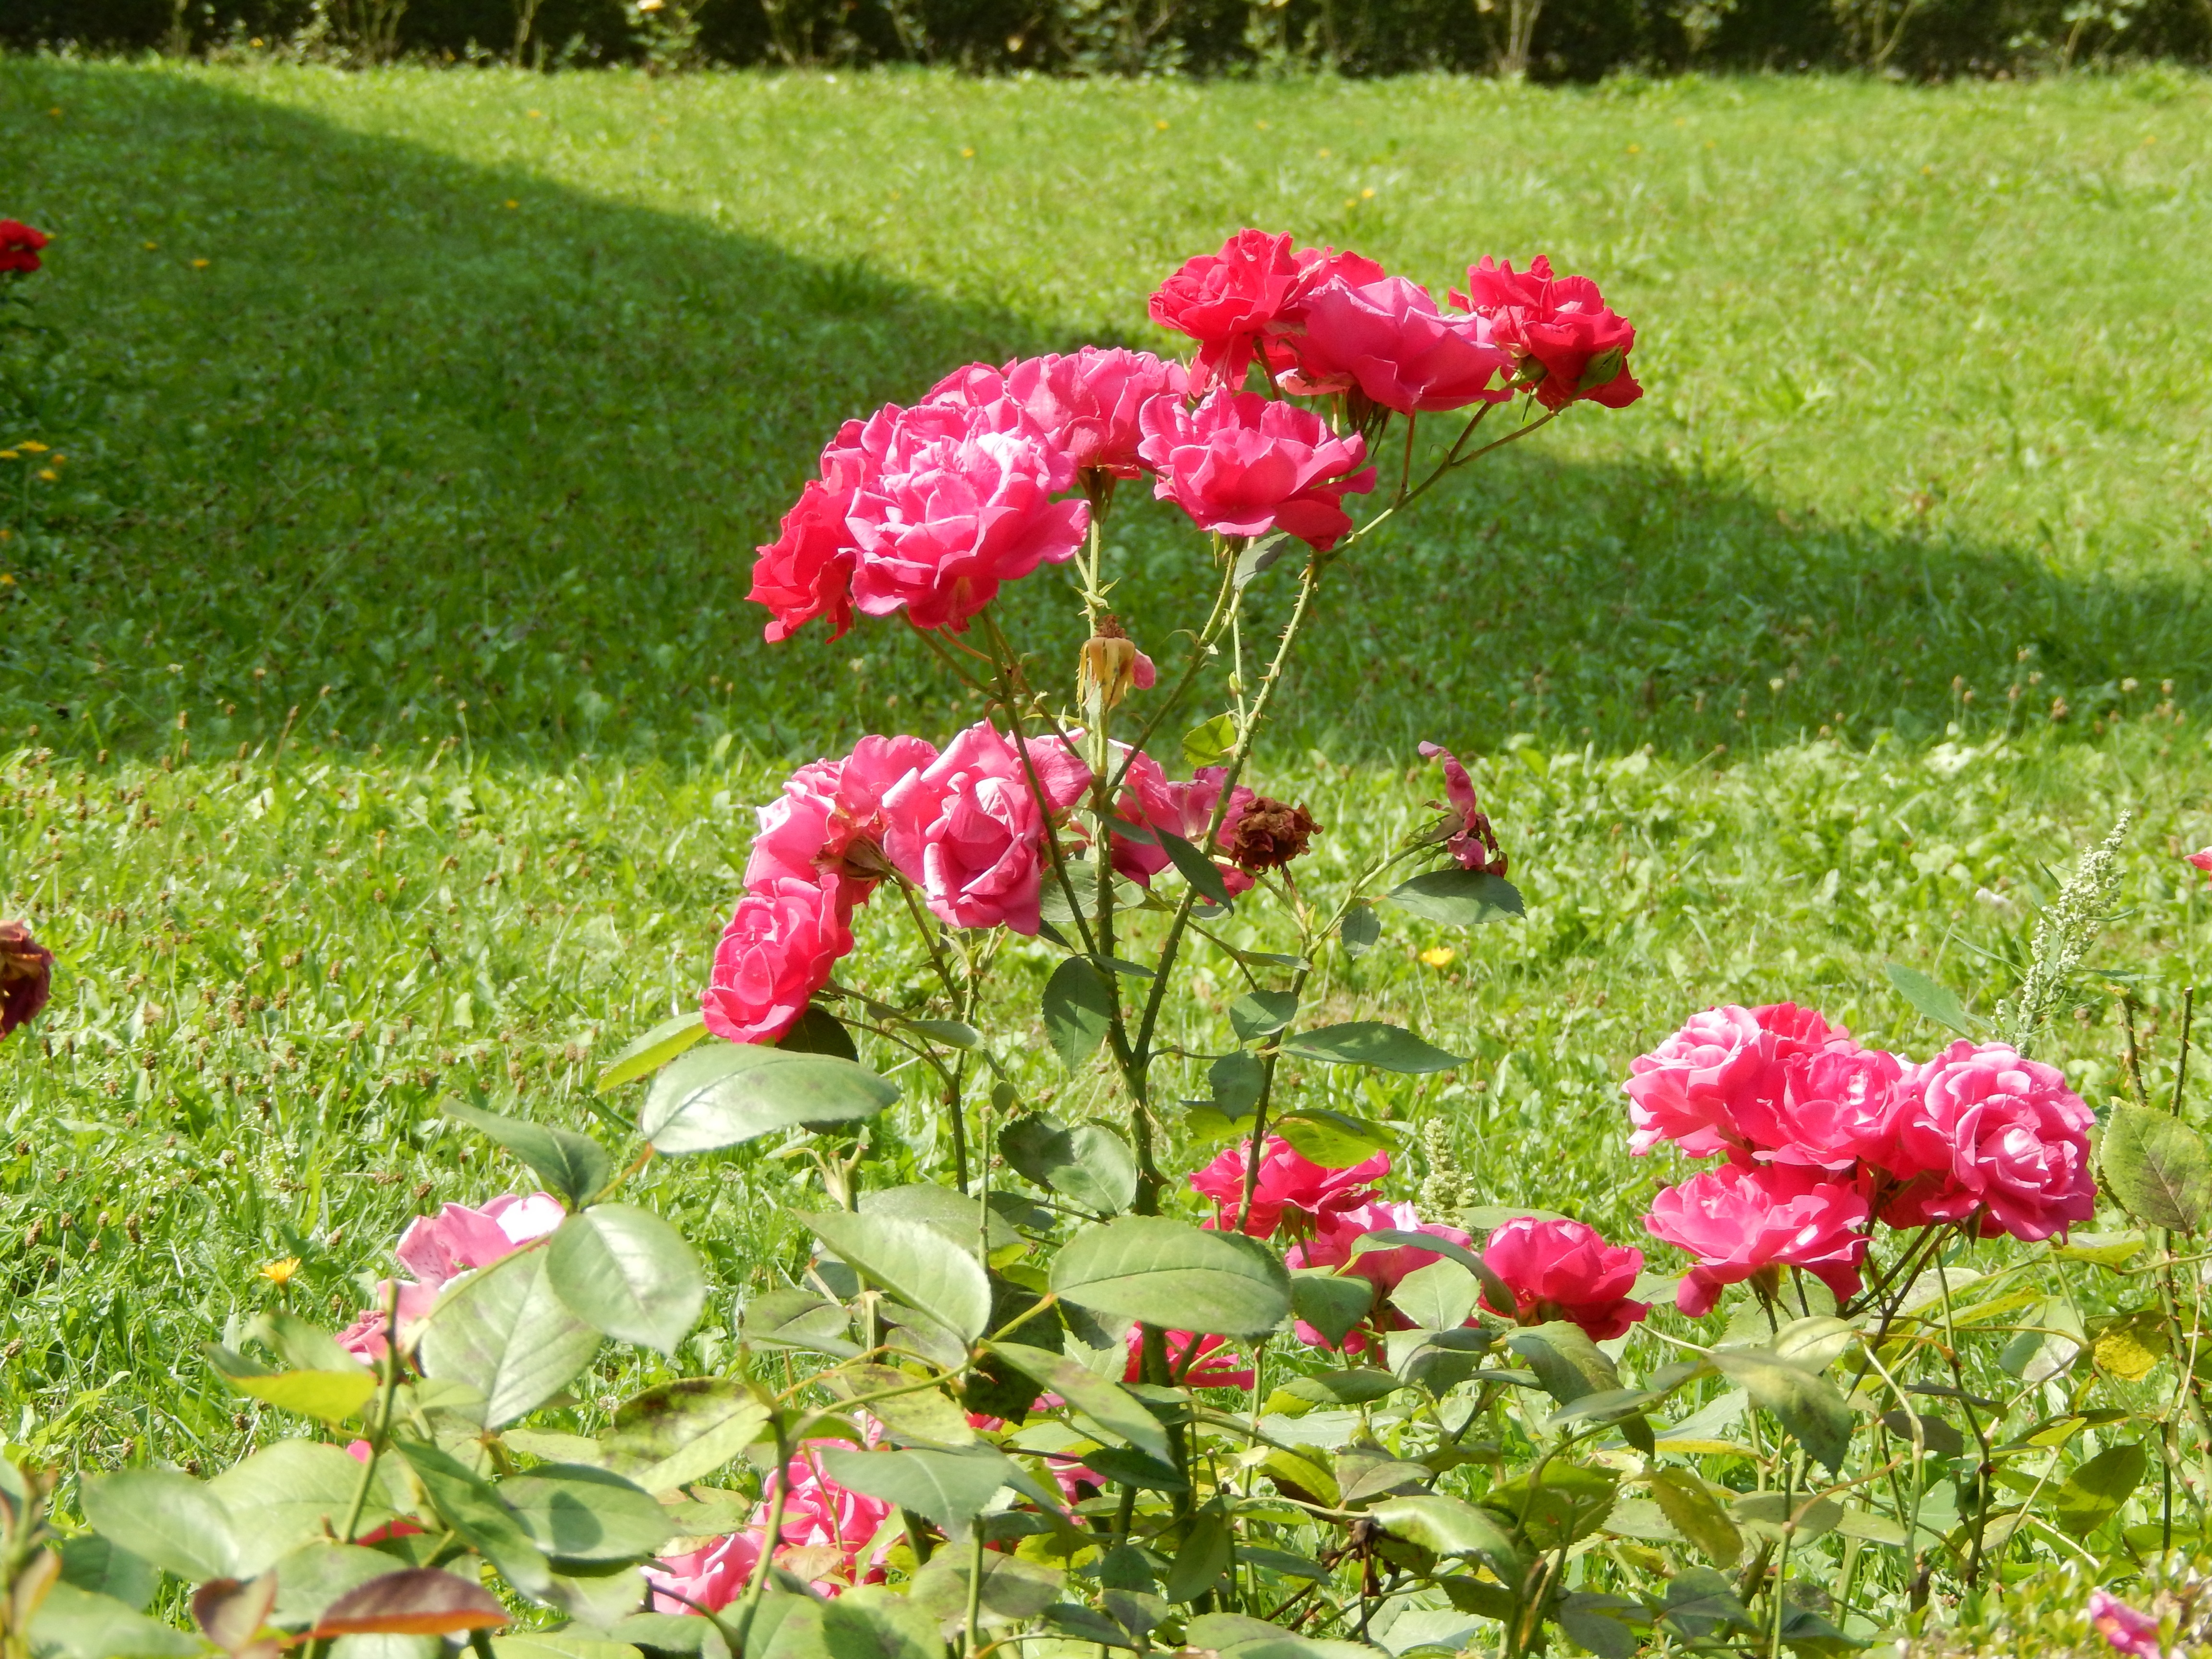
nature, plant, lawn, meadow, flower, petal, rose, botany, garden, flora, flowers, shrub, peony, rosebush, flowering plant, garden roses, rose family, annual plant, land plant